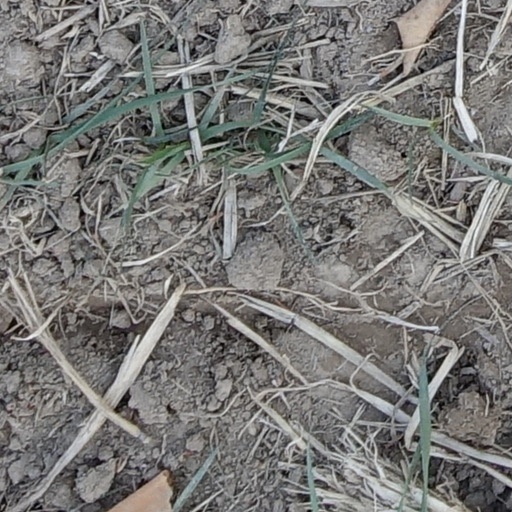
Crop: wheat